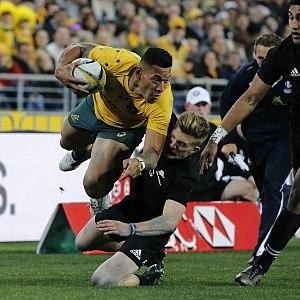
Israel Folau, né le 3 avril 1989 à Minto dans la banlieue de Sydney, est un sportif australien de haut niveau, ayant connu une carrière dans trois codes de rugby, le rugby à XIII, le football australien et le rugby à XV, avec divers succès.